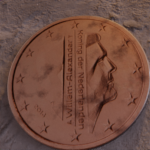
Coin value: 5cents
Country: nl
Edition: 2014